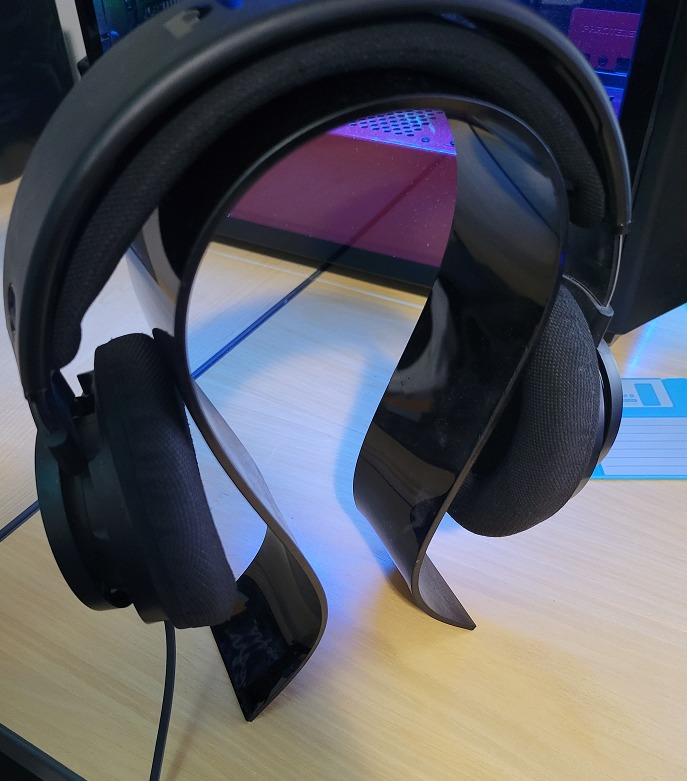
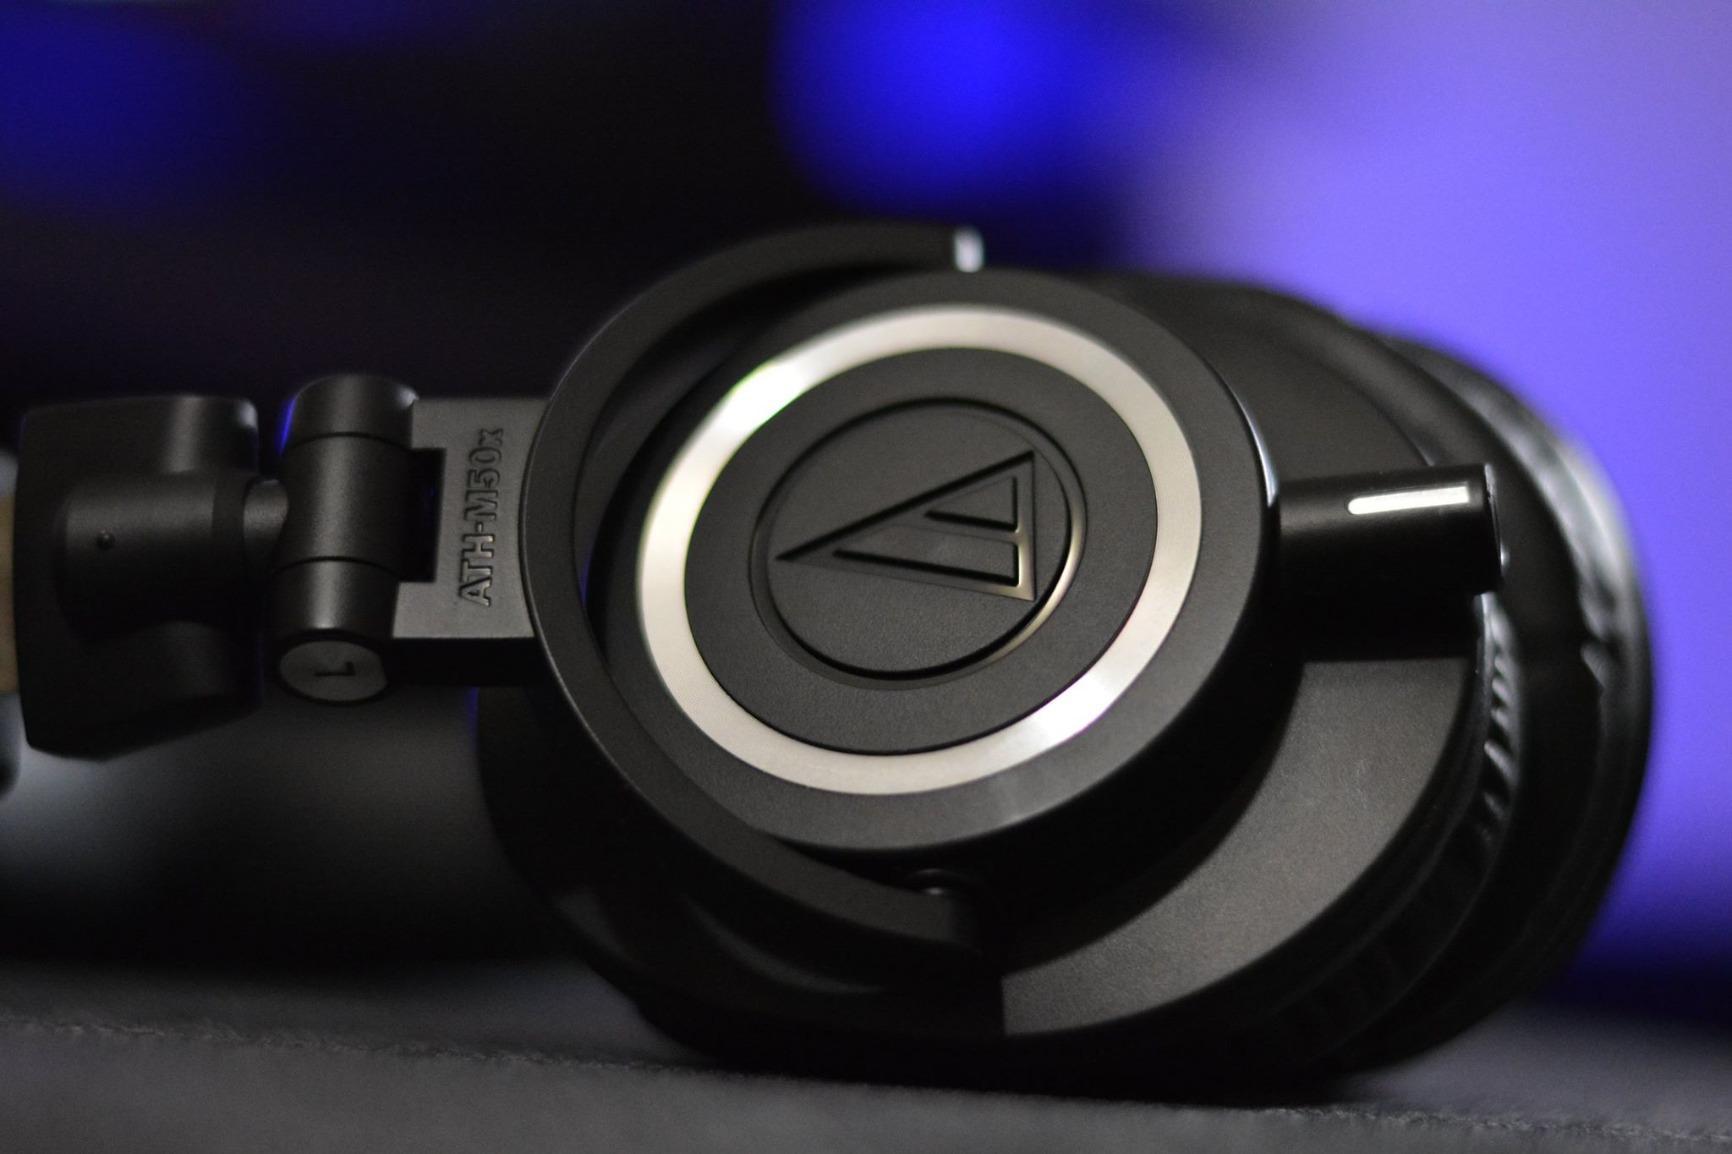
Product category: headphones
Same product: no